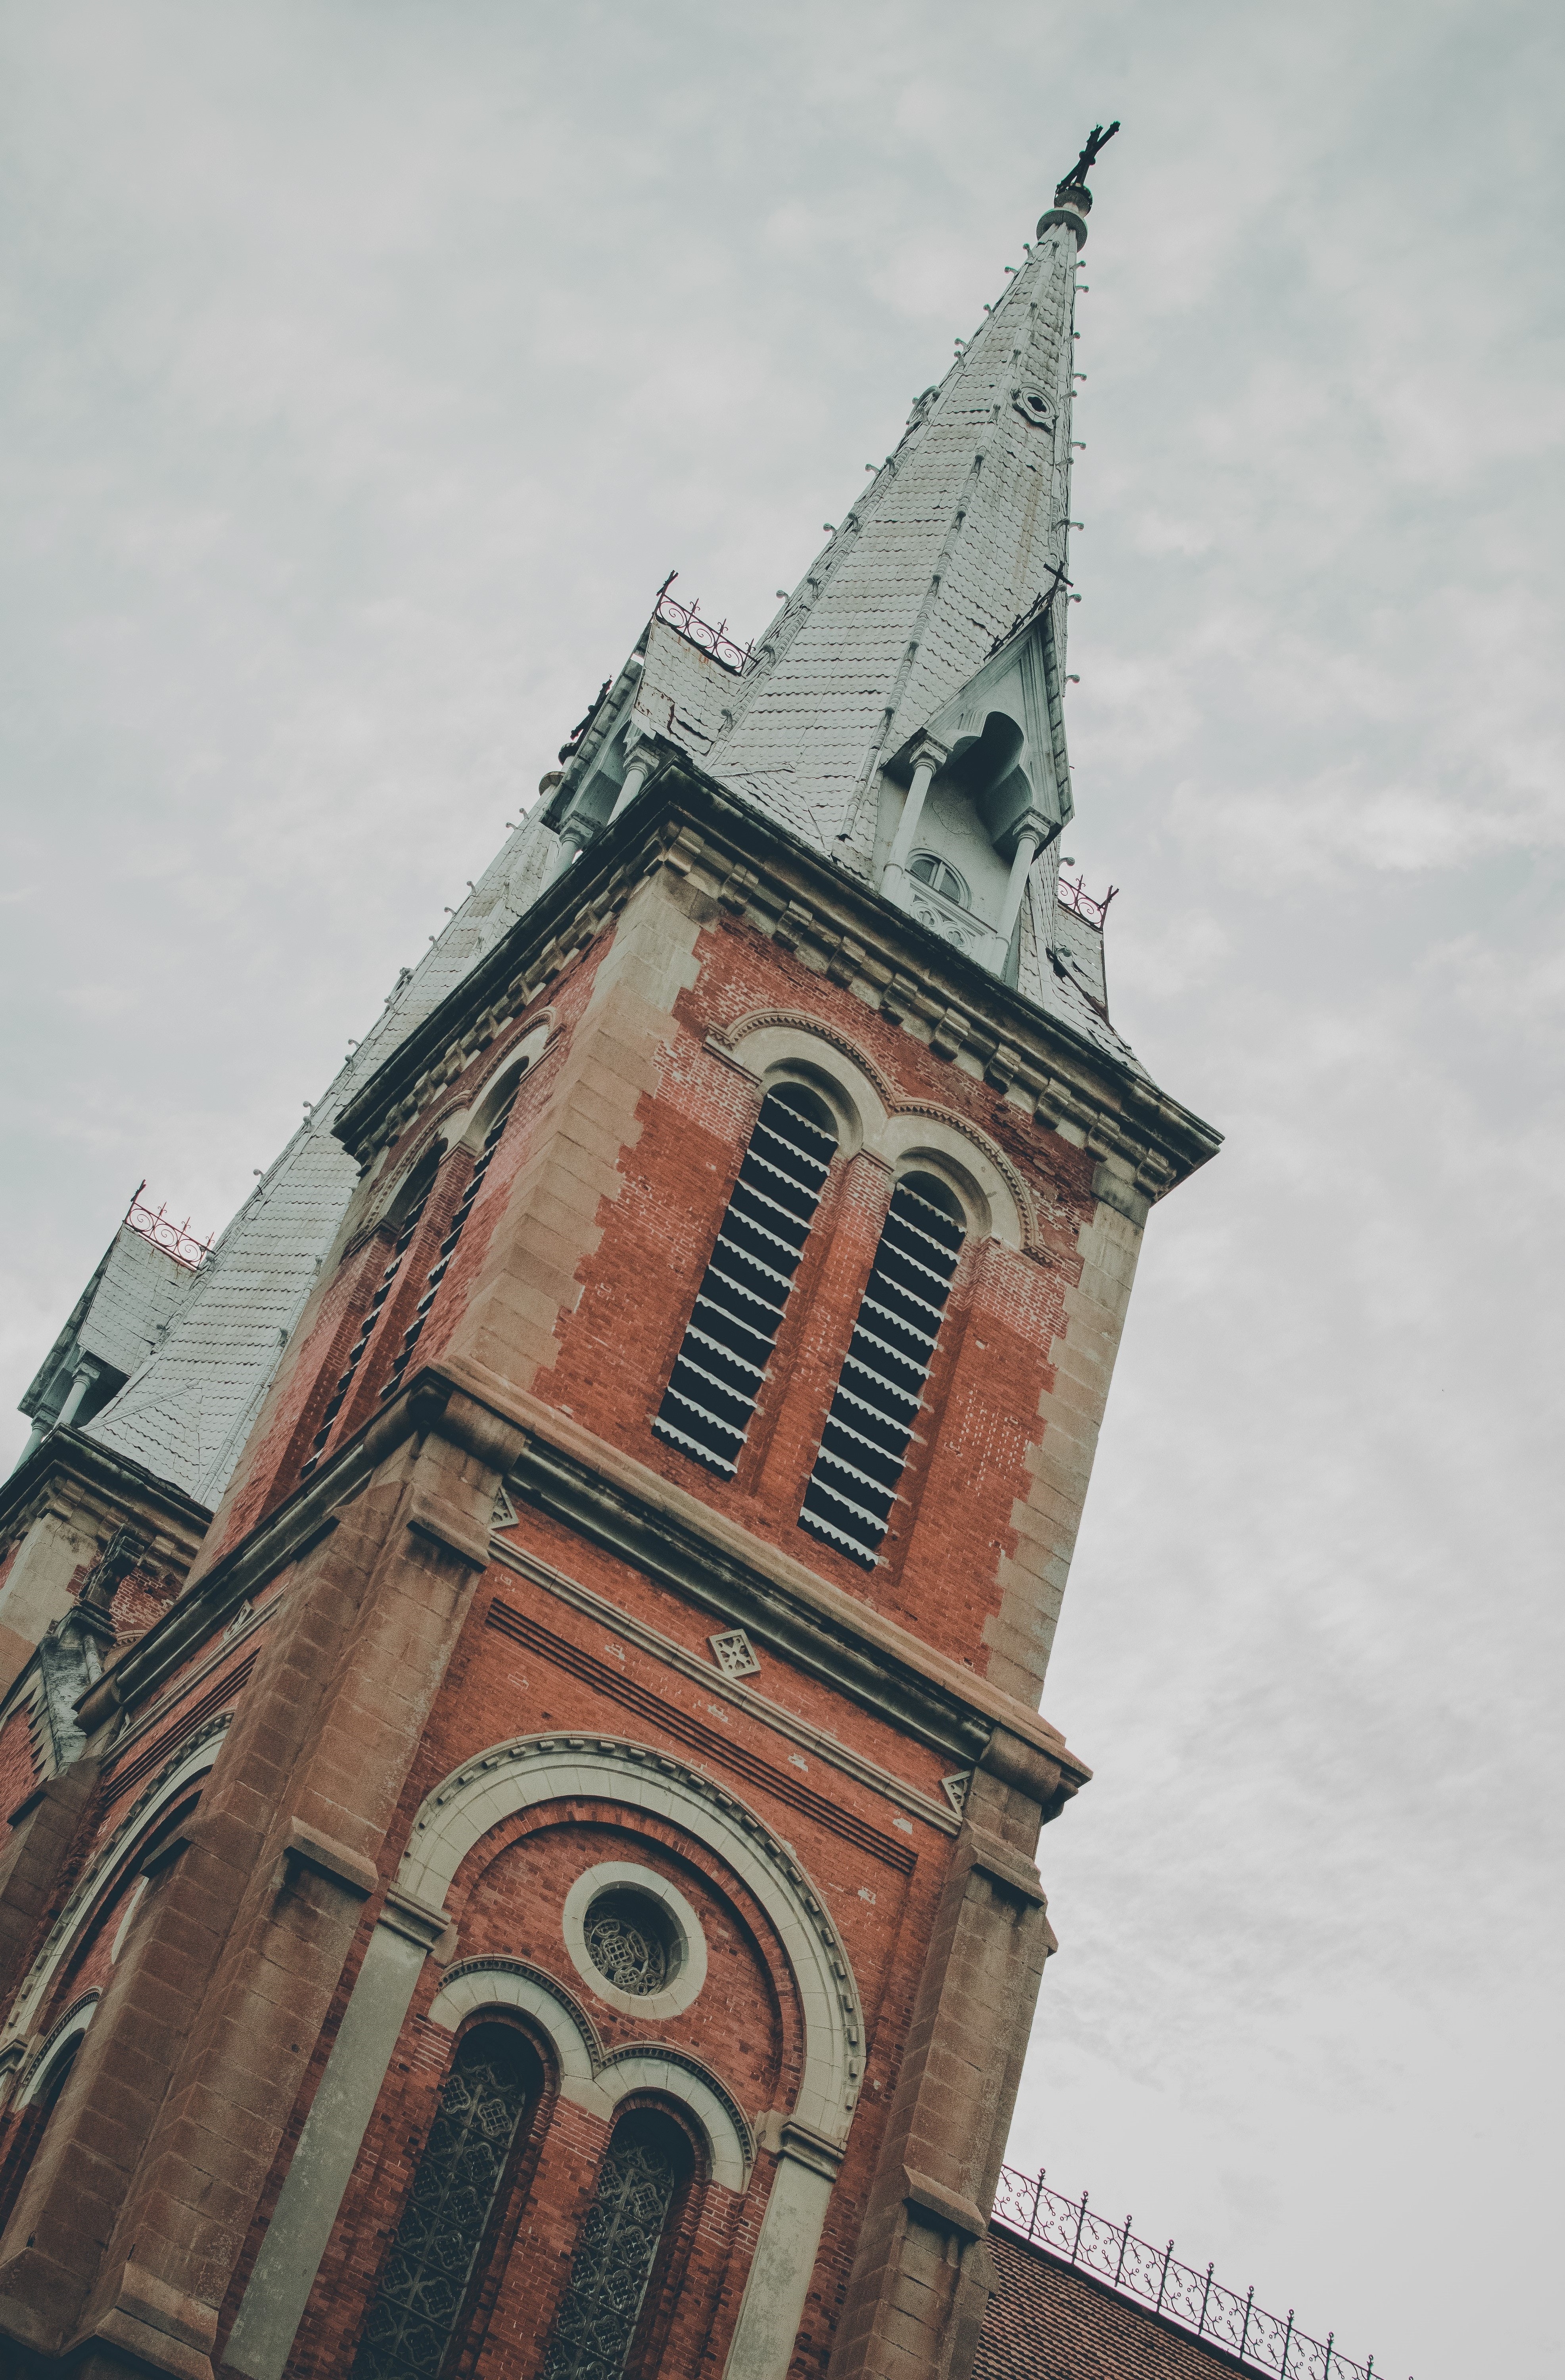
steeple, spire, architecture, landmark, sky, tower, building, church, place of worship, facade, roof, stock photography, bell tower, cathedral, city, classical architecture, vacation, medieval architecture, tourism, turret